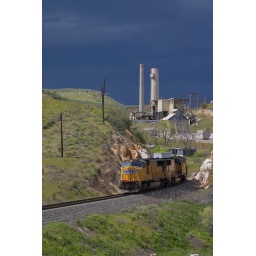
An eastbound freight train pokes around the corner at Lime, Oregon during a storm with the abandoned plant in the background